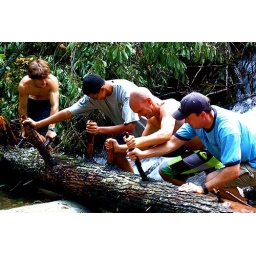
AmeriCorps Members moving a fallen tree lodged in a river in Shenandoah National Park.